Curry puff

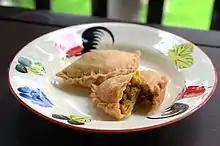
Thai "" normally only contains chicken, potato, onion, and curry powder

Curry puffs are commonly seen in "pasar malams", bakeries and food stalls in shopping centres. Additionally, the aforementioned is a popular variation in some of Singapore's hawker centres, usually amongst Malay stalls. Alternatively, the more common type of curry puff has a thick or flaky English-style crust, with a mixture of Chinese and Indian styles in the filling.